Chrysler Royal

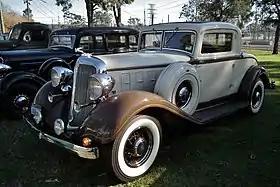
1933 Chrysler Royal Eight Series CT Roadster Coupe

The Chrysler Royal was a full-size car produced by the Chrysler Corporation in the United States. It was first released in 1933 and continued being built until 1934. Then, the model ended production and did not return until 1937, and then continued until 1950.